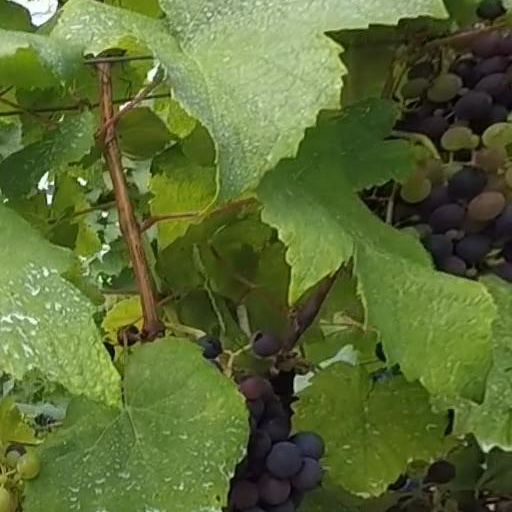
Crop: grape